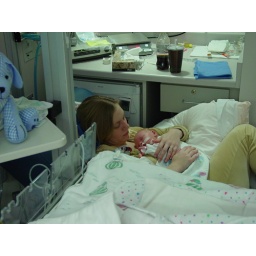
Notice the blue puppy stuffed animal, still wearing the (not visible) diaper placed on his bottom by Hannah months before.